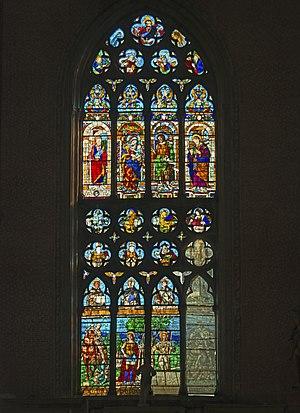
La basilique des Saints Jean et Paul est l'un des édifices médiévaux religieux les plus imposants de Venise. Il fait figure de Panthéon de la Sérénissime en raison du grand nombre de doges et d’autres personnages importants qui y furent enterrés à partir du XIIIᵉ siècle. L’église est située sur le campo du même nom dans le sestiere de Castello.
Le vitrail est une composition de verre formée de pièces de verre. Celles-ci peuvent être blanches ou colorées et peuvent recevoir un décor. Le mot vitrail désigne une technique tandis que la fermeture d'une baie fixe avec du verre s'appelle une verrière.
L’histoire économique de la république de Venise de la perra lagune entourant la ville remonte à la période étrusque. Située au fin fond de la mer Adriatique, la ville profite au Moyen Âge de sa situation à proximité des marchés d'Europe centrale, et de son appartenance à l'empire byzantin. Par une autonomie croissante, elle acquiert des privilèges commerciaux tant à Byzance que dans le Saint-Empire romain germanique. Avec la quatrième croisade, le doge devient formellement seigneur de trois huitièmes de l'empire byzantin, et un empire colonial voit le jour. Il forme l'épine dorsale logistique des convois maritimes et du commerce libre, ainsi que de l'approvisionnement de Venise avec la nourriture de base.